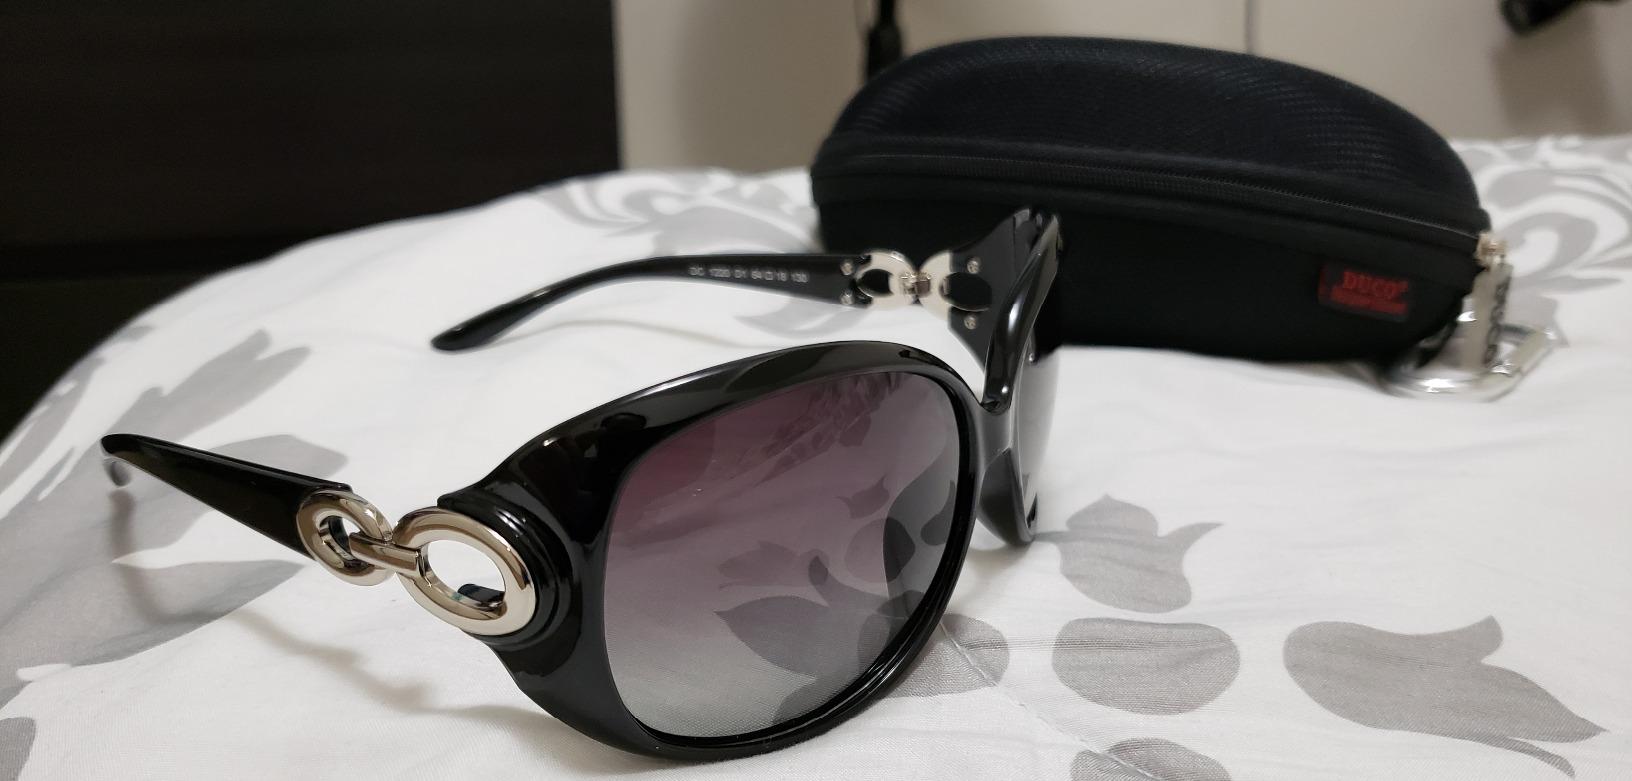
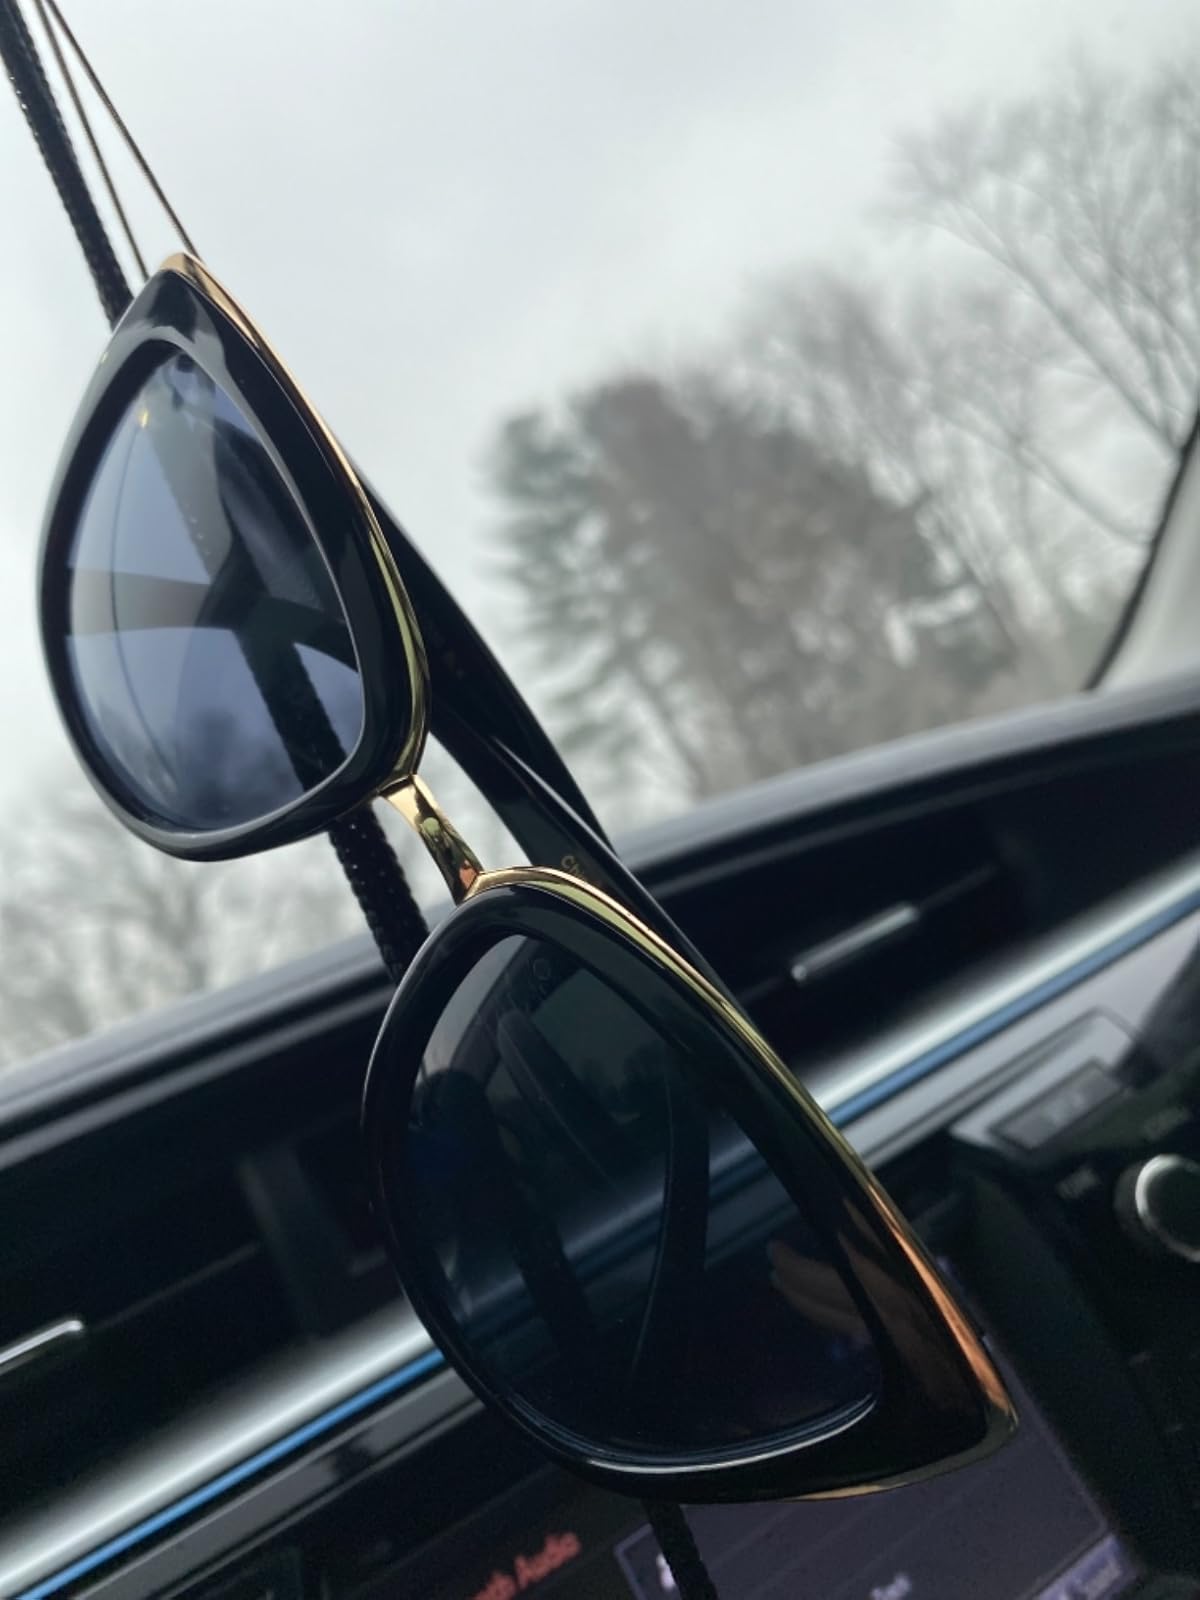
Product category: accessories_sunglasses
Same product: no